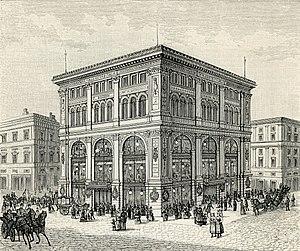
Le palais Bocconi, également connu sous le nom de Palazzo della Rinascente ou Palazzo La Rinascente 1920, est un palais éclectique situé à Largo Chigi, dans le rione Colonna de Rome, au numéro 189 de la Via del Corso et à côté de la Galleria Alberto Sordi. Construit entre 1886 et 1889, il abrite actuellement le magasin principal de Zara dans la capitale italienne.